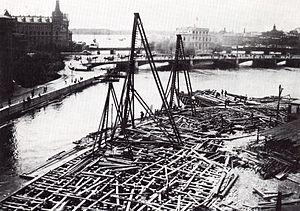
Le palais de la Diète nationale de Suède, est le siège du Parlement suédois. Il est situé sur l'îlot Helgeandsholmen dans le centre historique de Stockholm. Il a été construit dans les années 1897-1905 sur des plans de l'architecte Aron Johansson.